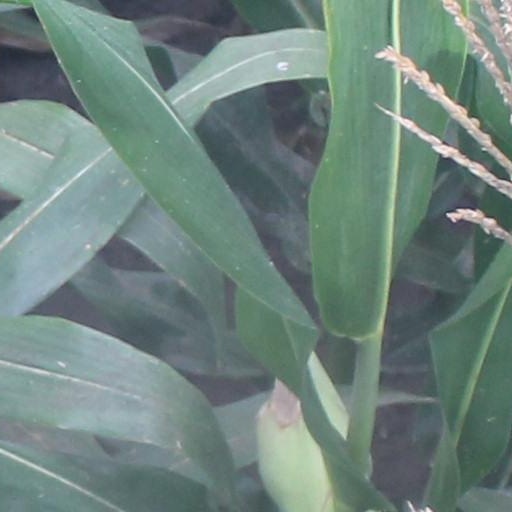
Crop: maize; corn